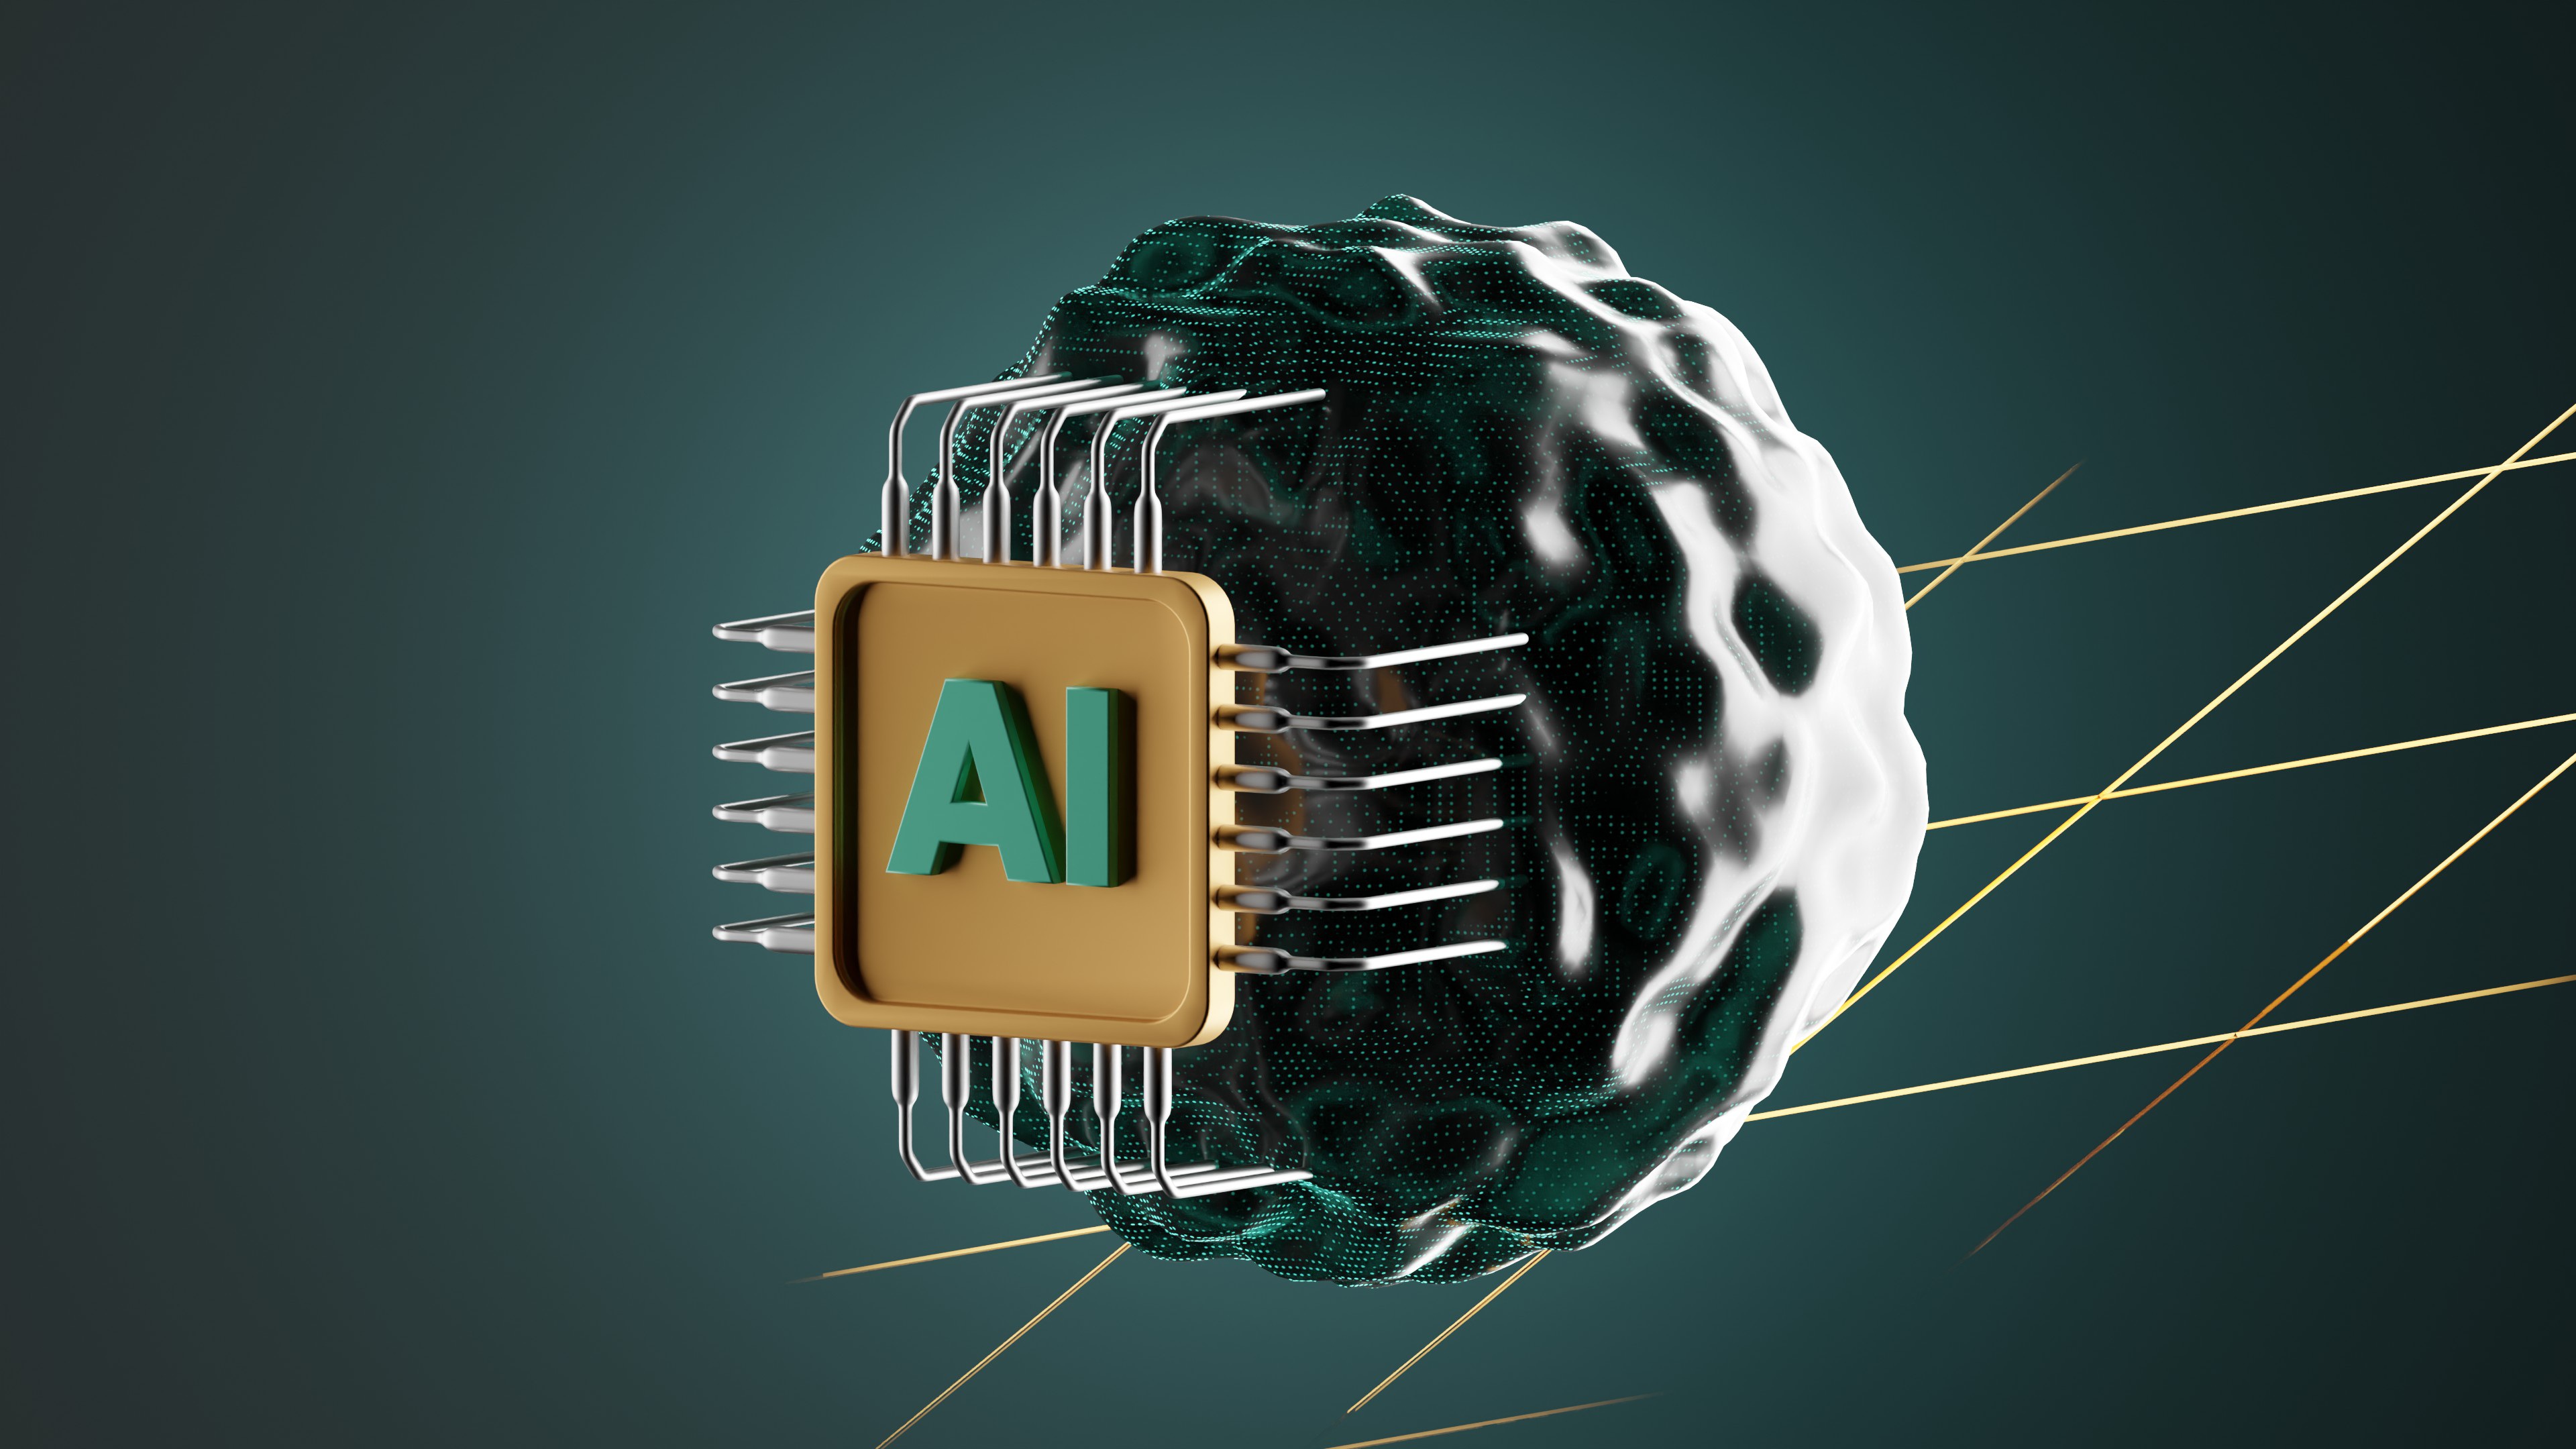
chatGPT, ai, gesture, font, audio equipment, sports gear, electric blue, helmet, fashion accessory, personal protective equipment, logo, graphics, art, brand, circuit component, cable, graphic design, circle, macro photography, electrical supply